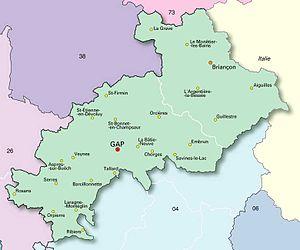
Longtemps considéré comme le toit de la France, détrônée lors de l'annexion de la Savoie avec le Mont Blanc, le département des Hautes-Alpes est un pays de moyenne et de haute montagne. En effet, 1/3 de la superficie du département est située au-dessus de 2 000 mètres d'altitude, et 1/10ᵉ au-dessus de 2 500 mètres.
Les Hautes-Alpes sont un département français de la région Provence-Alpes-Côte d'Azur. L'Insee et la Poste lui attribuent le code 05. Son chef-lieu est Gap. Les habitants des Hautes-Alpes sont les Haut-Alpins. Les Hautes-Alpes sont un département dont le territoire est entièrement situé en zone de montagne, comprenant notamment la plus haute préfecture de France et la commune la plus élevée d'Europe. Il est frontalier avec l'Italie.
Le département des Hautes-Alpes compte 15 cantons depuis le redécoupage cantonal de 2014.